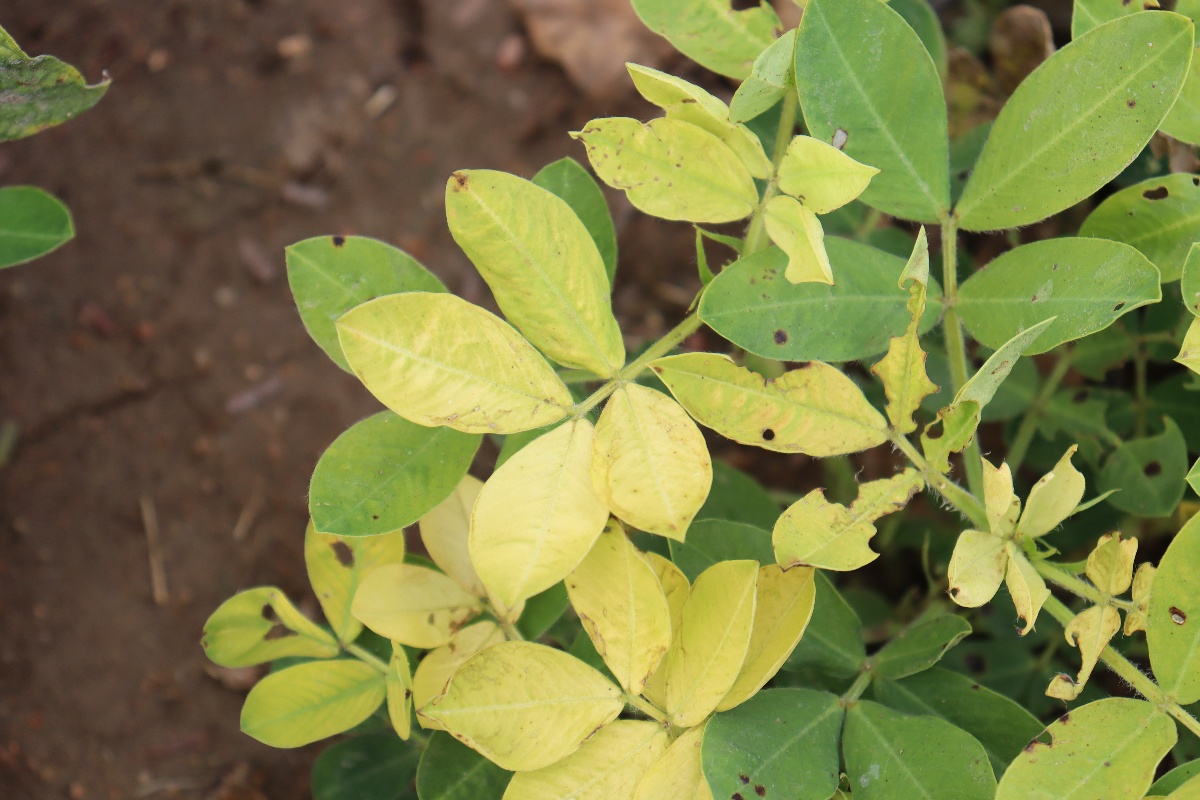
Label: nutrition deficiency